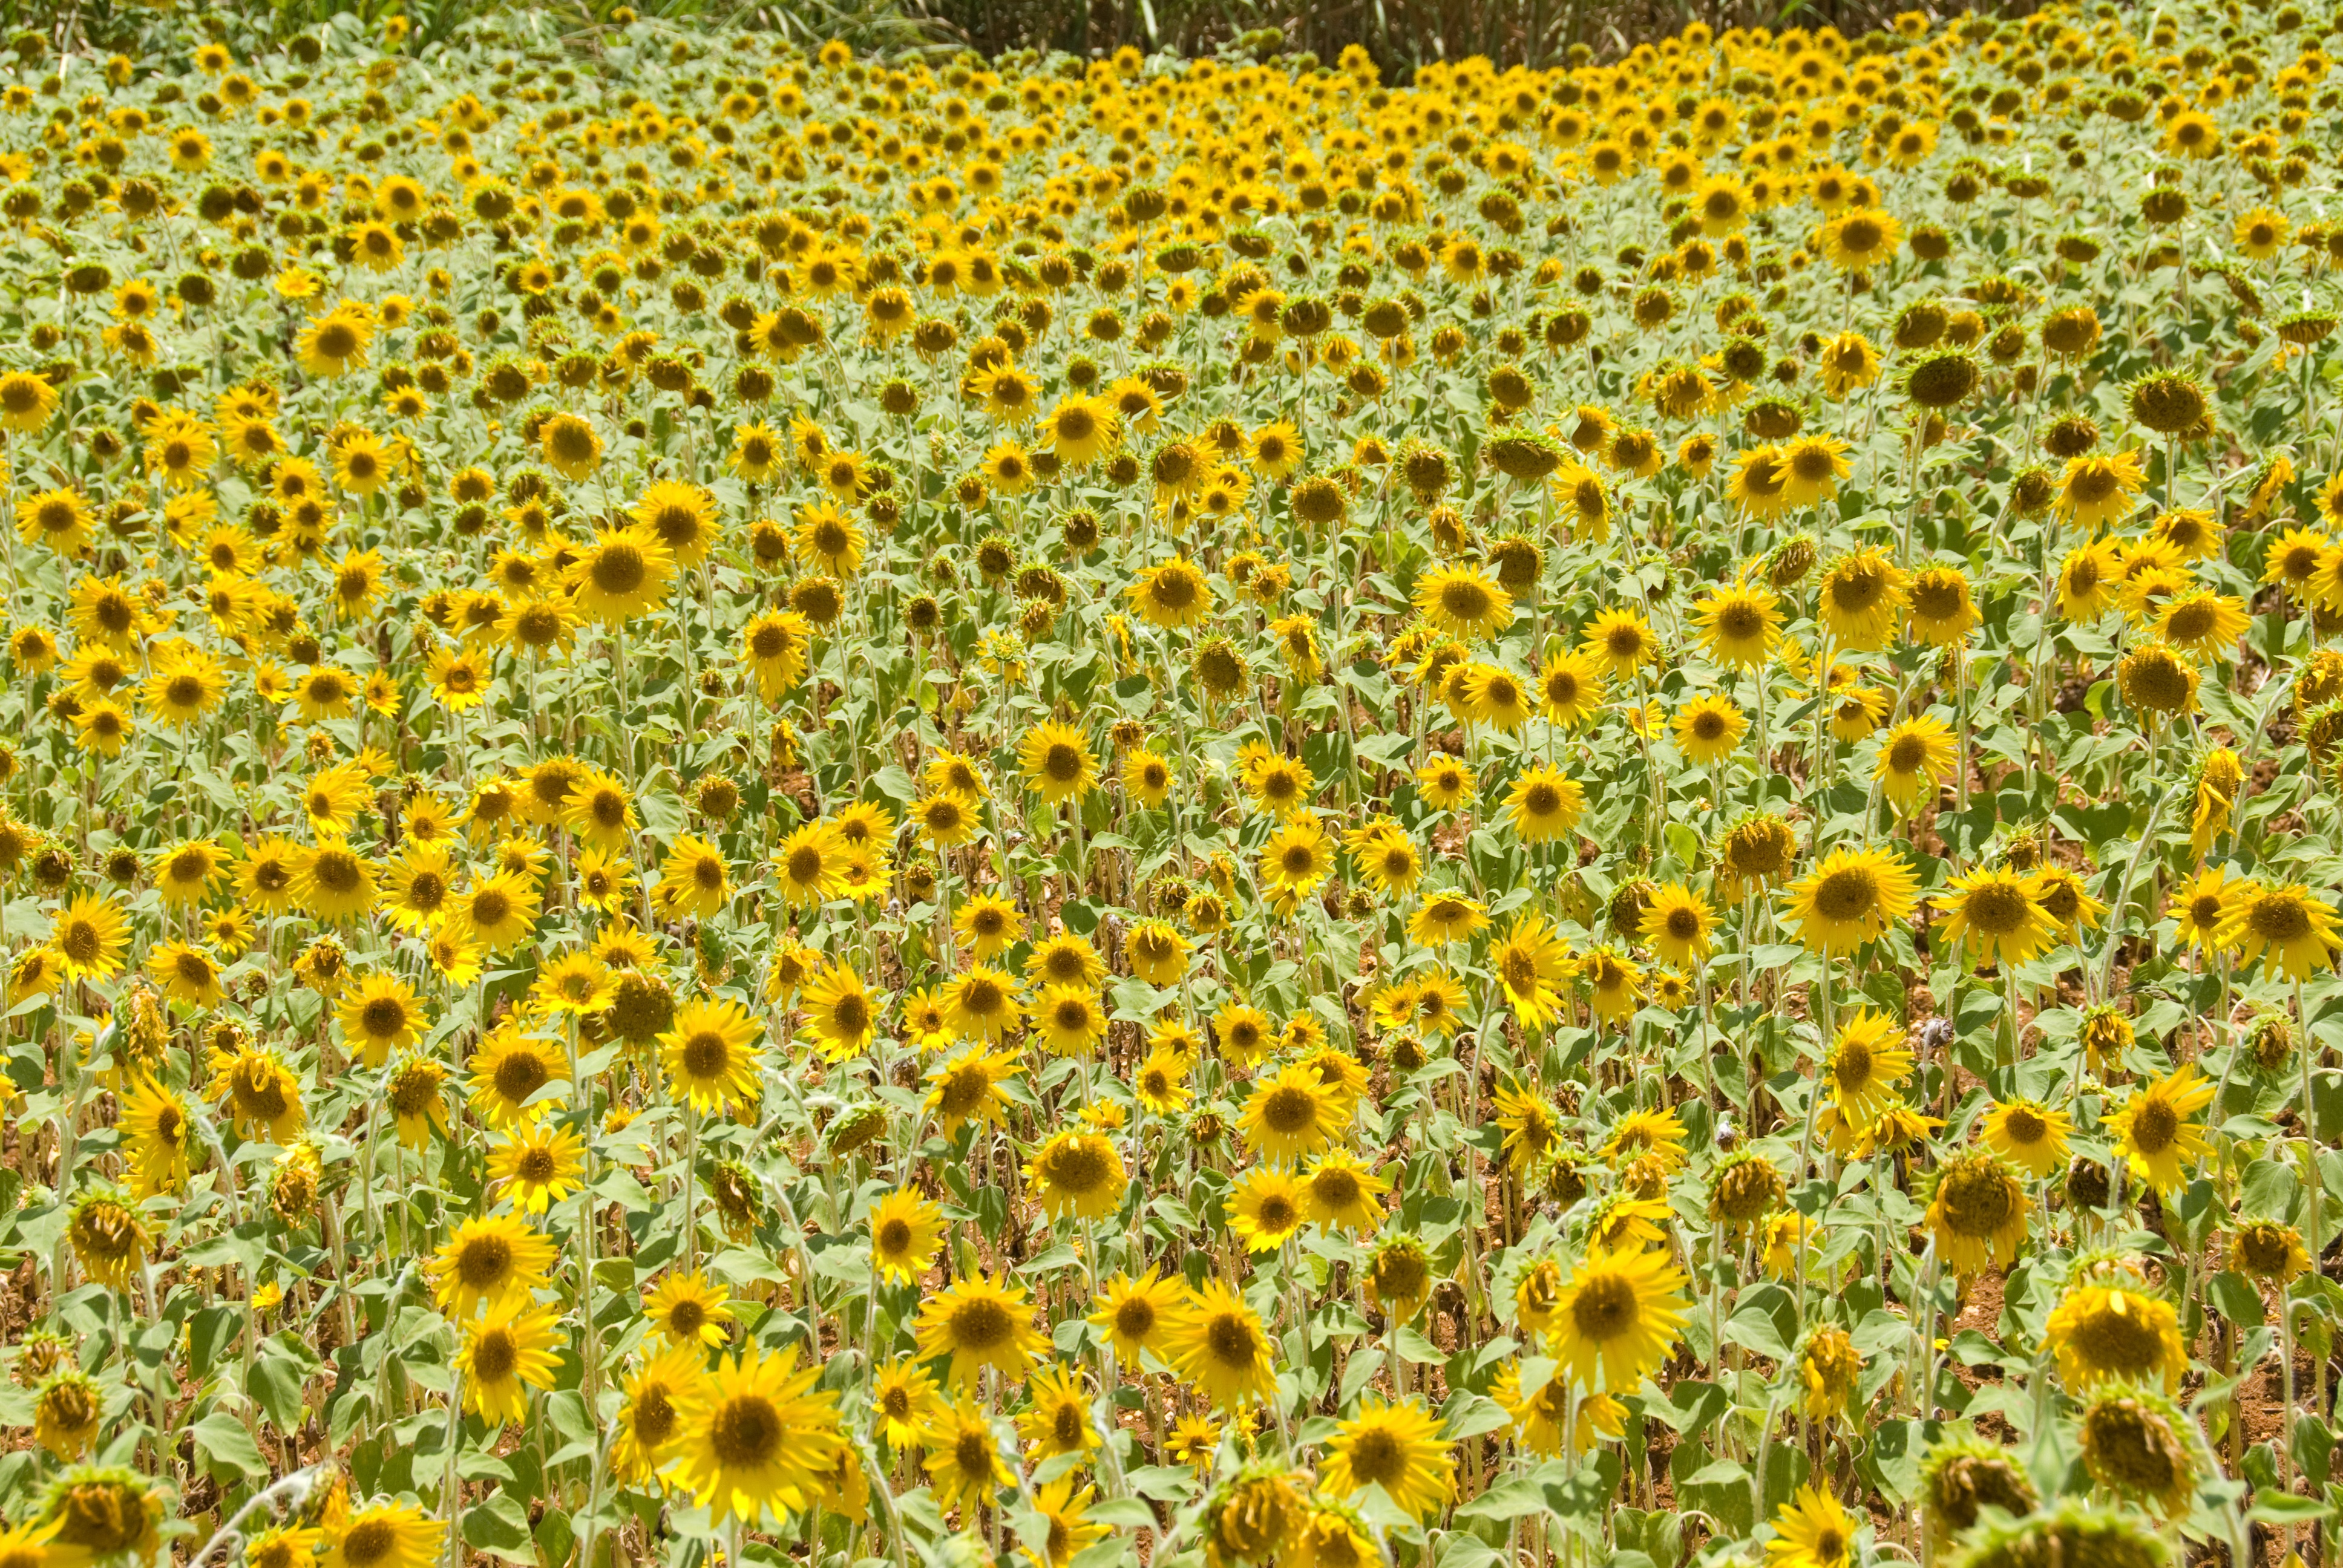
plant, field, flower, summer, sunflower, flower garden, flowering plant, daisy family, sunflower seed, annual plant, land plant